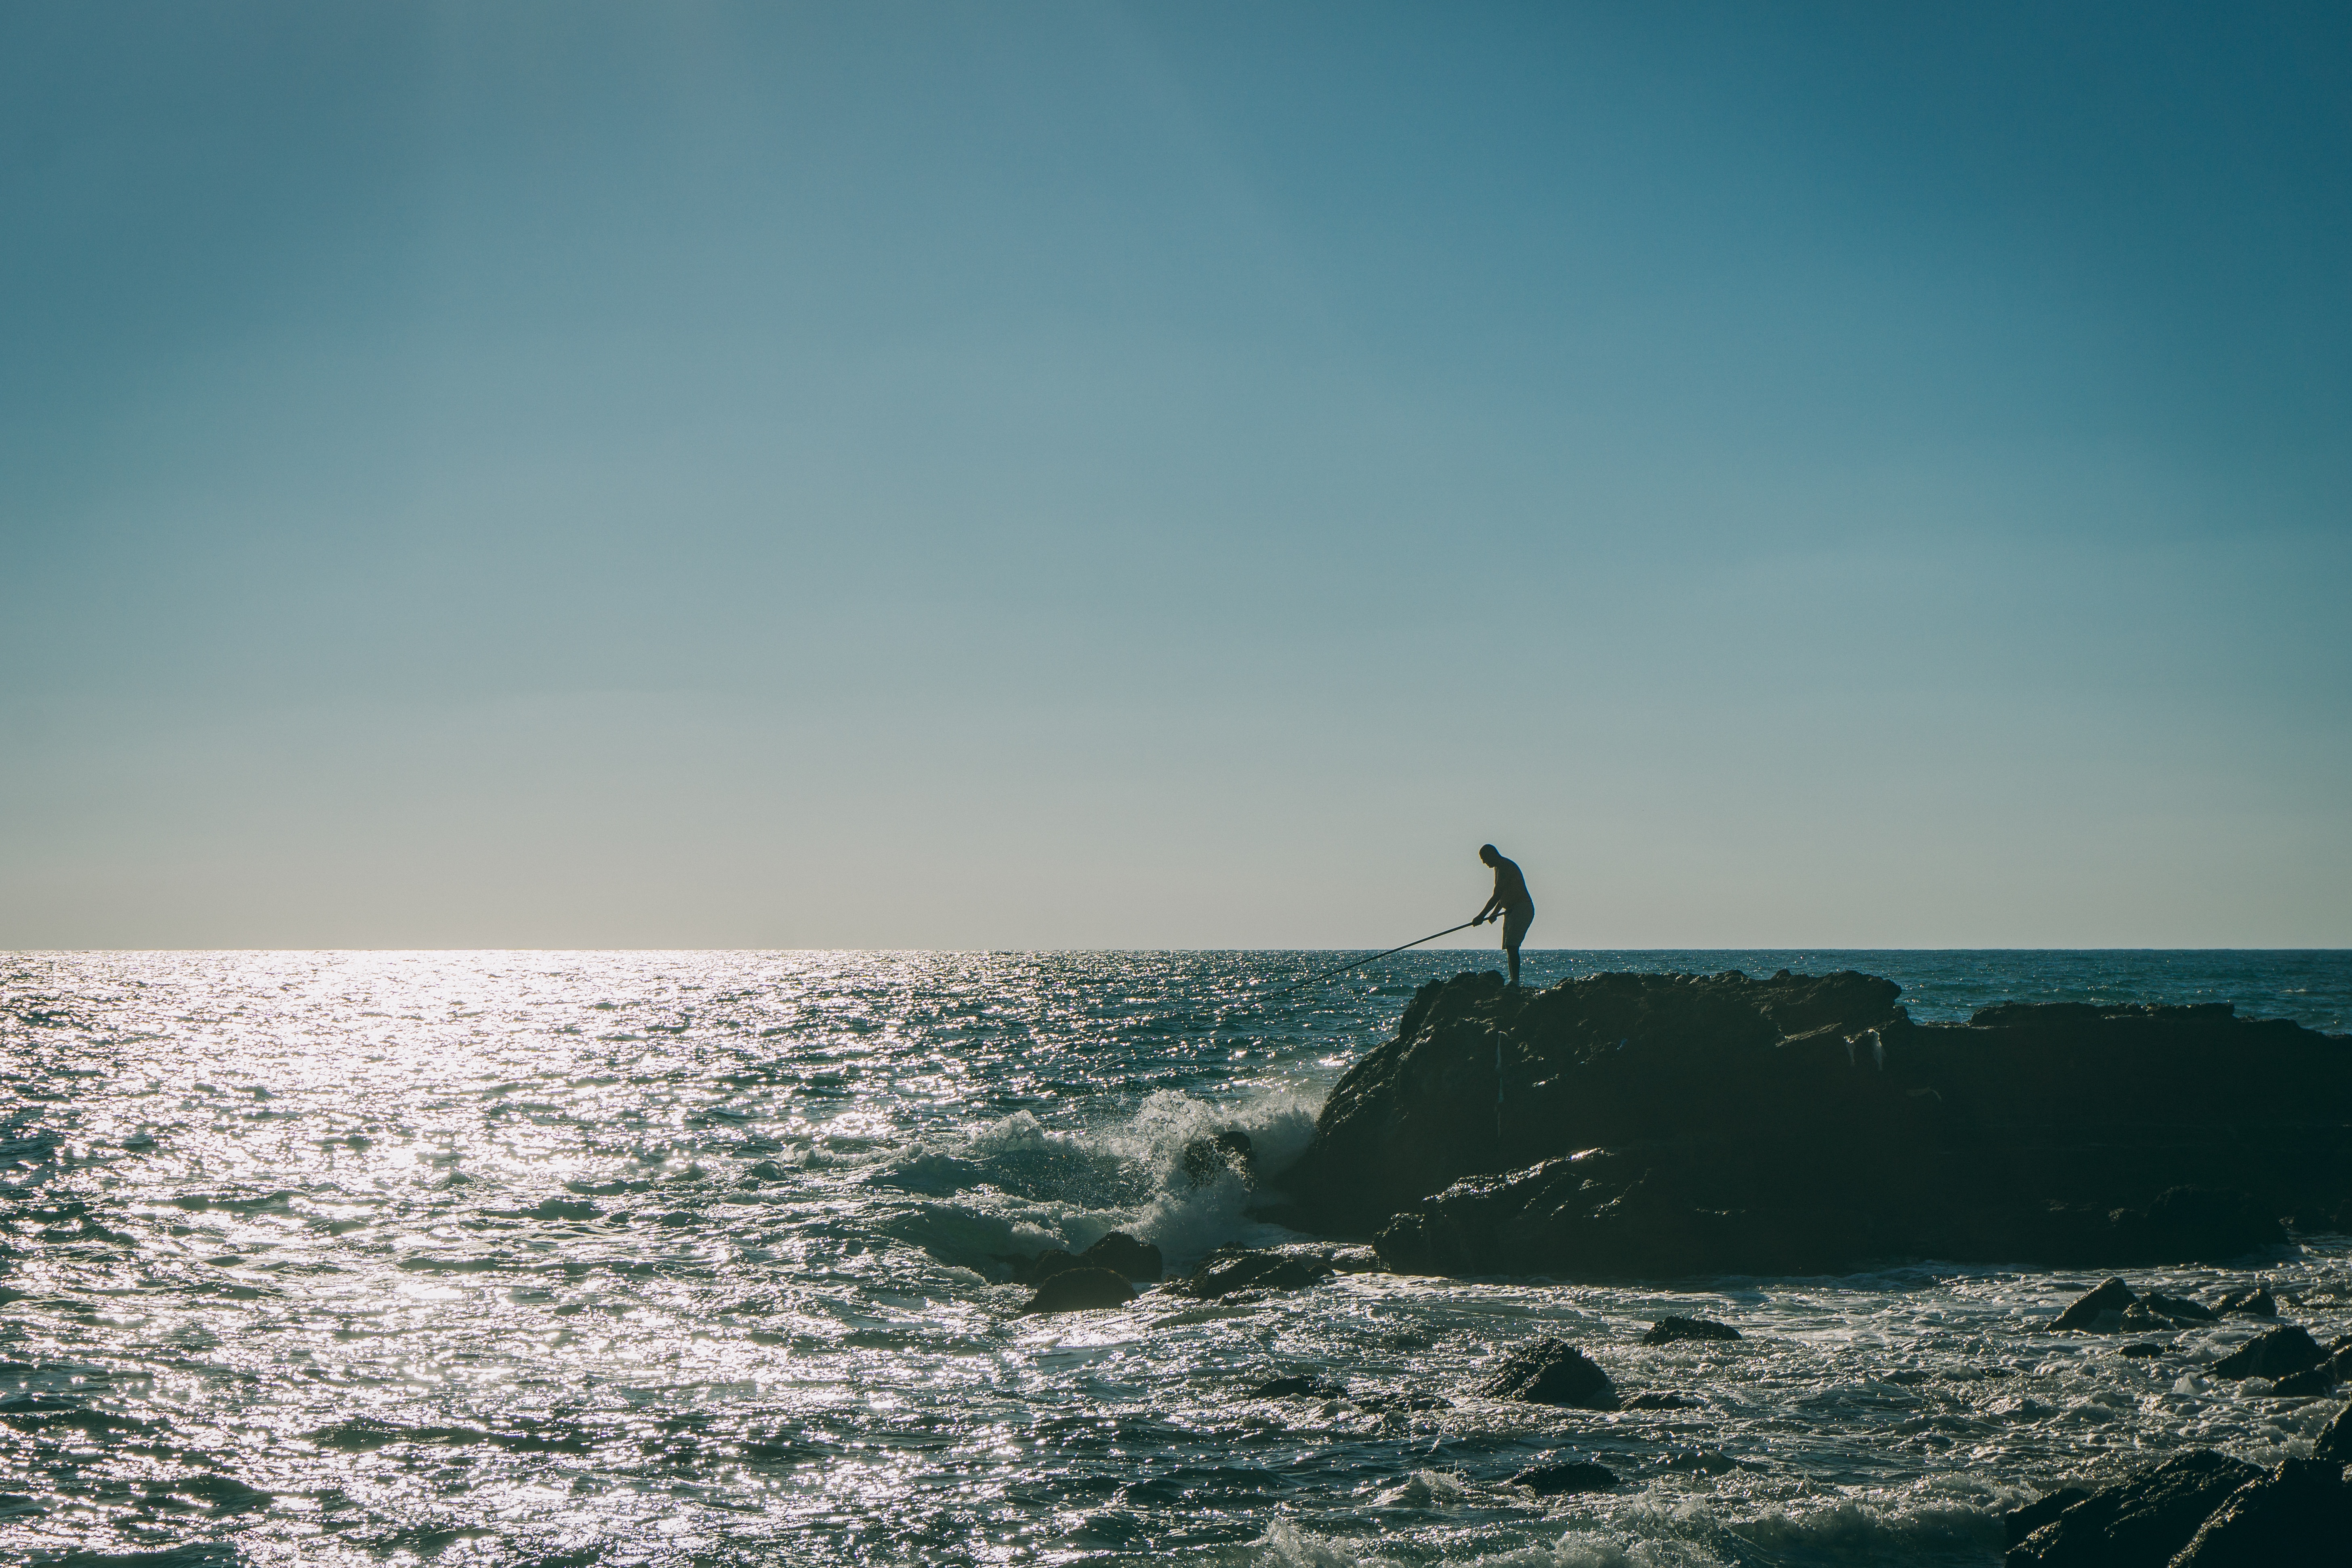
beach, sea, coast, ocean, horizon, shore, wave, wind, surfing, sailing, body of water, sports, cape, water sport, wind wave, boardsport, surfing equipment and supplies, surface water sports